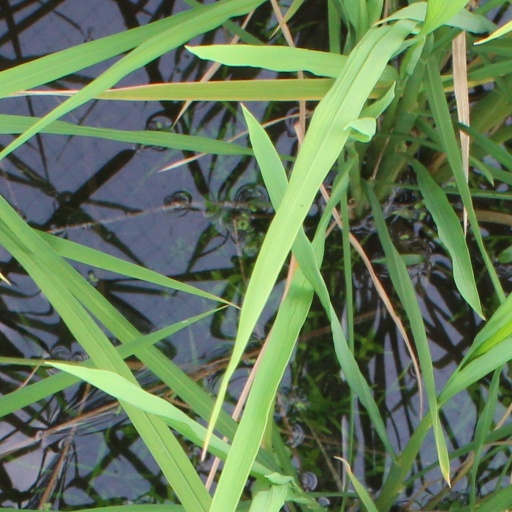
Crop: rice